Carolina Ramírez

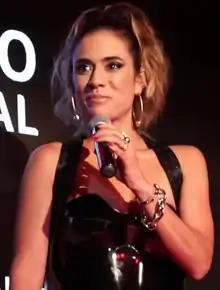
Ramírez in 2019

Carolina Ramírez is a Colombian actress. She is best known for her roles in television as "La hija del mariachi", and her portrayal of revolutionary Policarpa Salavarrieta in "La Pola".